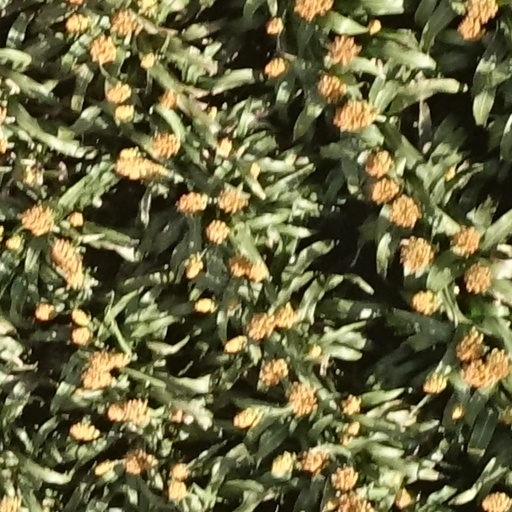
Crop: sorghum